Baku

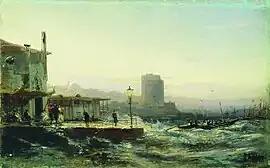
Painting of Baku's shoreline in 1861 by Alexey Bogolyubov

From the late 18th century, Imperial Russia switched to a more aggressive geopolitical stance towards its two neighbours and rivals to the south, namely Iran and the Ottoman Empire. In the spring of 1796, by Catherine II's order, General Valerian Zubov's troops started a large campaign against Qajar Persia. Zubov had sent 13,000 men to capture Baku, and it was overrun subsequently without any resistance. On 13 June 1796, a Russian flotilla entered Baku Bay, and a garrison of Russian troops was stationed inside the city. Later, however, Emperor Paul I of Russia ordered the cessation of the campaign and the withdrawal of Russian forces following the death of his predecessor, Catherine the Great. In March 1797 the tsarist troops left Baku and the city became part of Qajar Iran again.